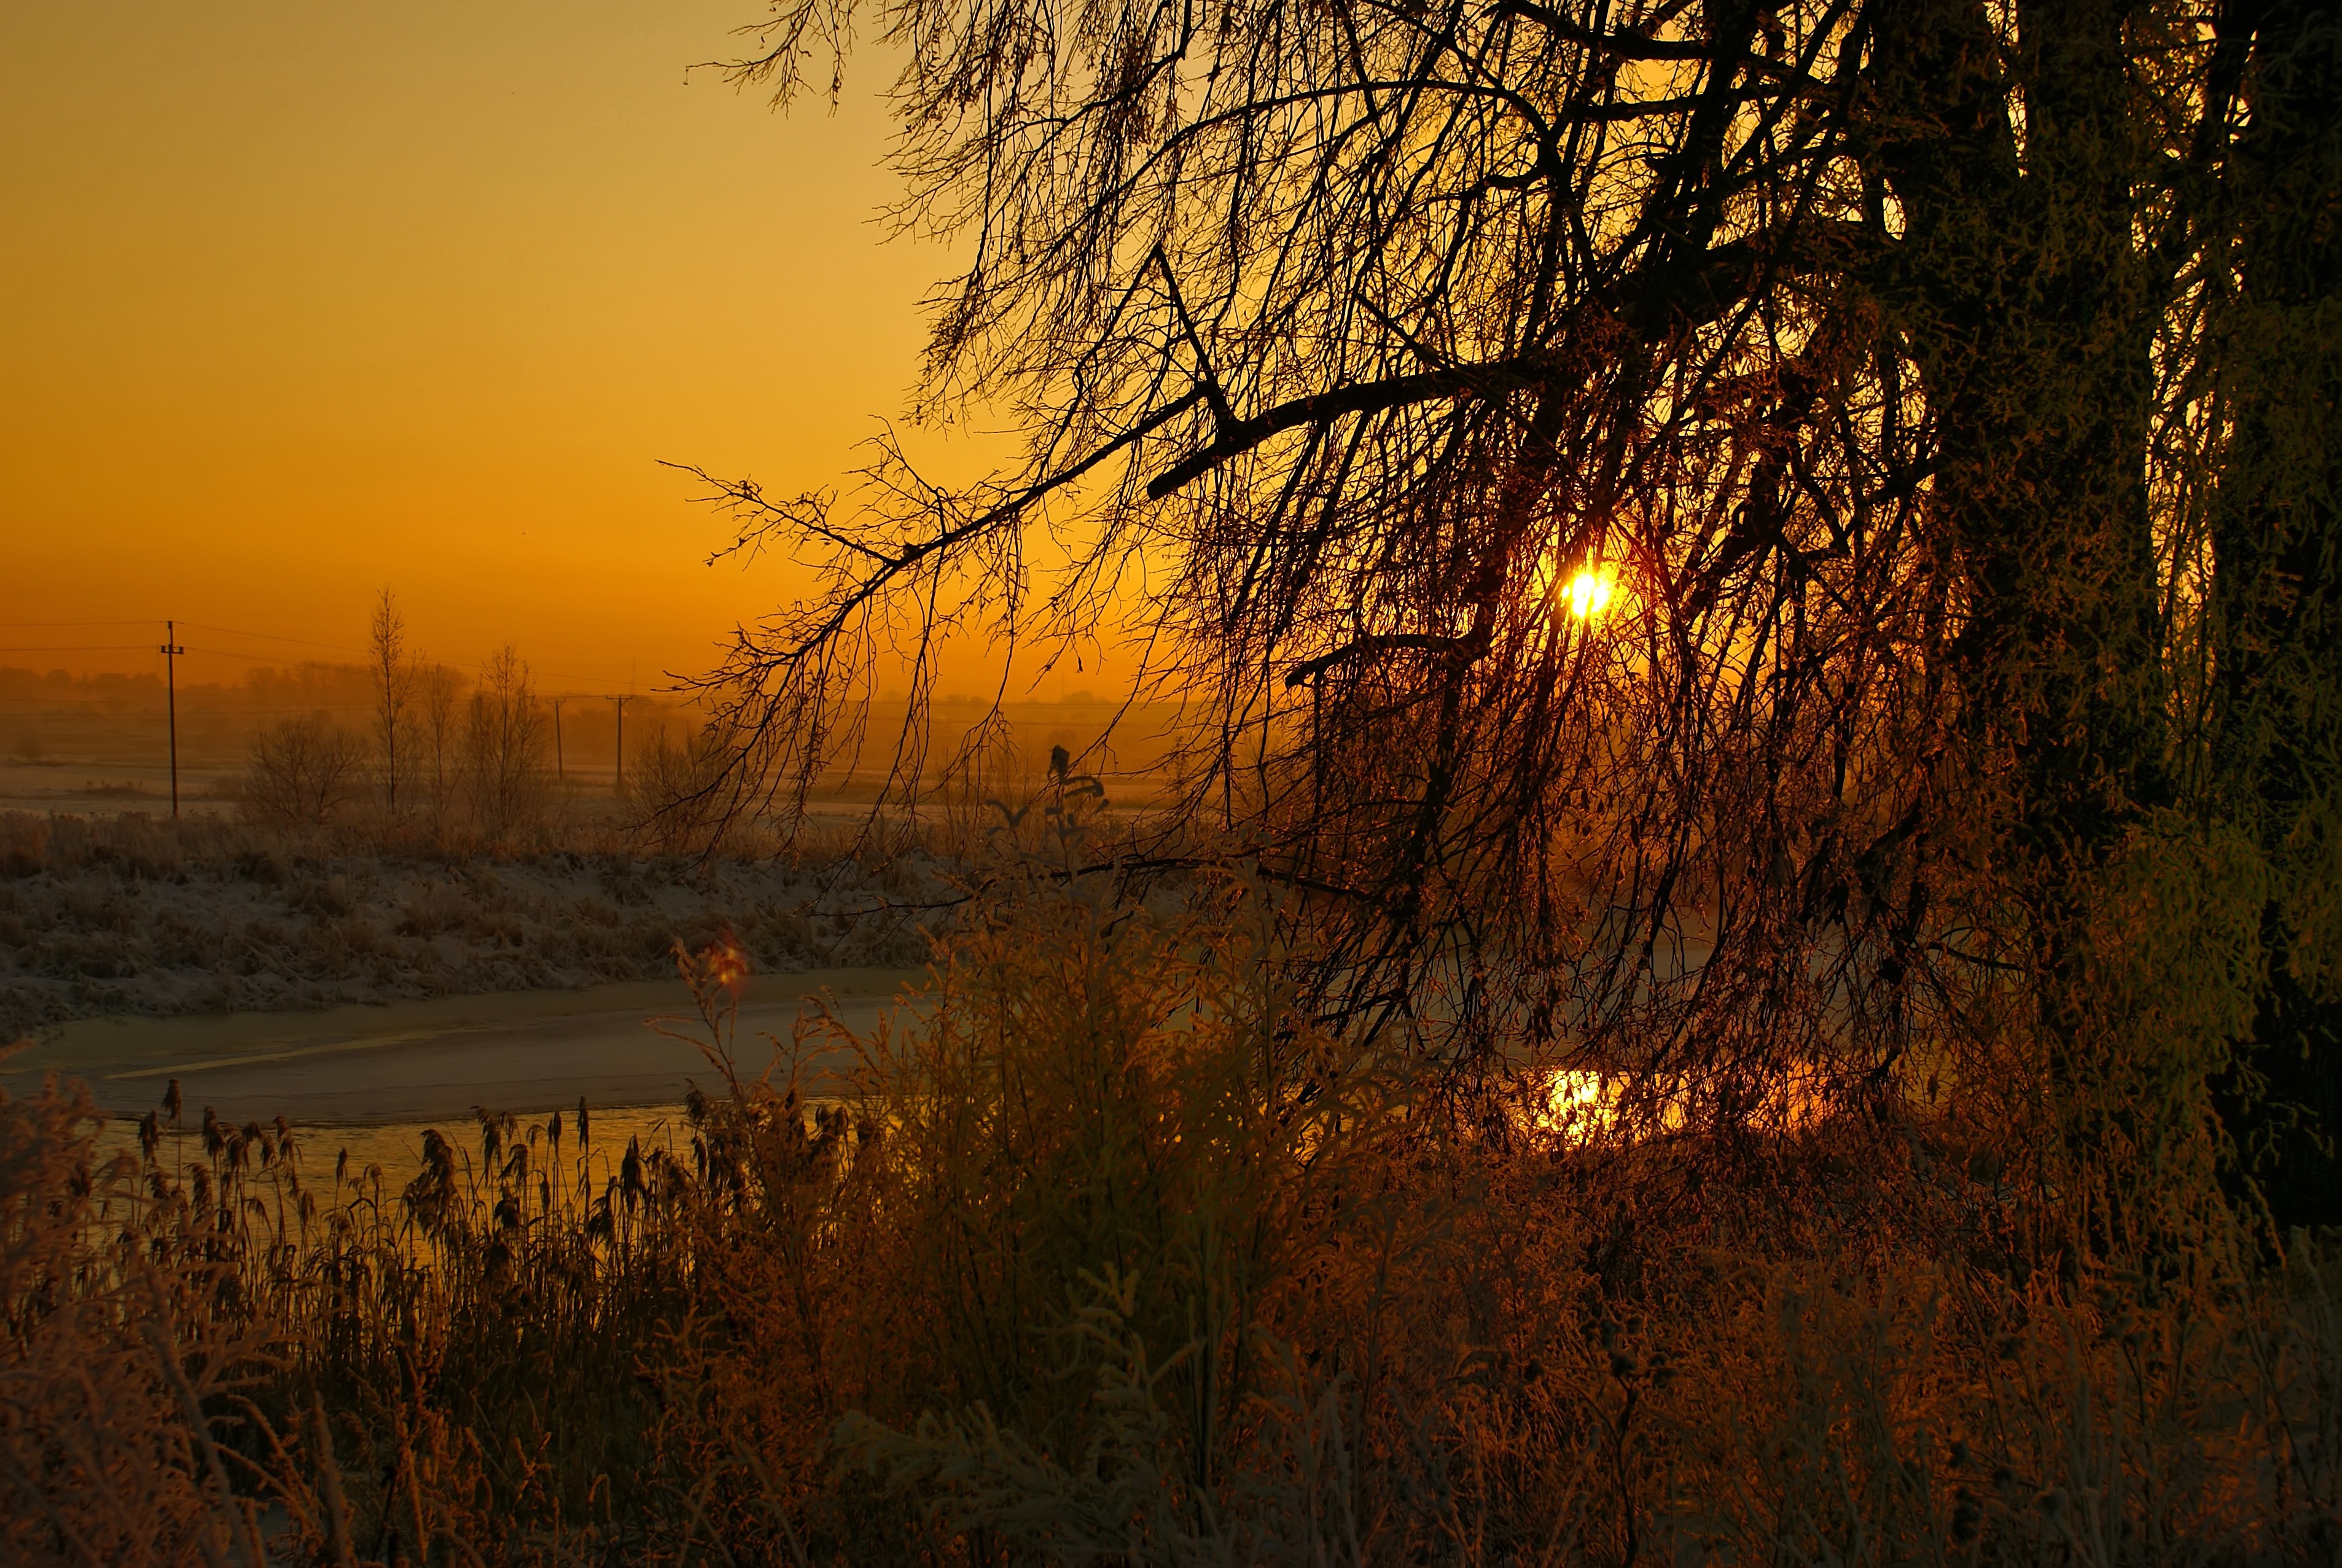
landscape, tree, nature, forest, branch, winter, sunrise, sunset, mist, sunlight, morning, leaf, dawn, river, dusk, evening, reflection, autumn, season, poland, wetland, habitat, podlasie, frozen river, fairytale winter, natural environment, atmospheric phenomenon